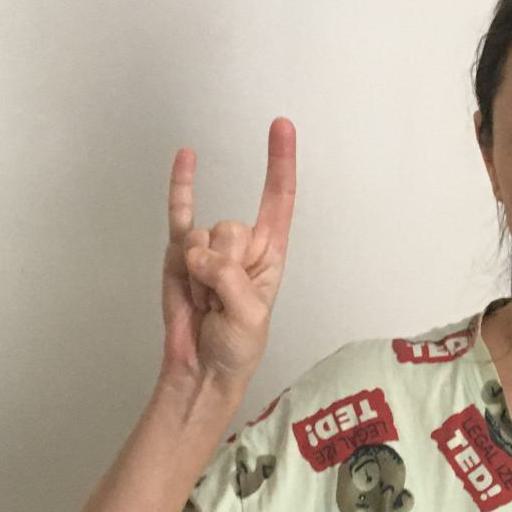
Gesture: rock